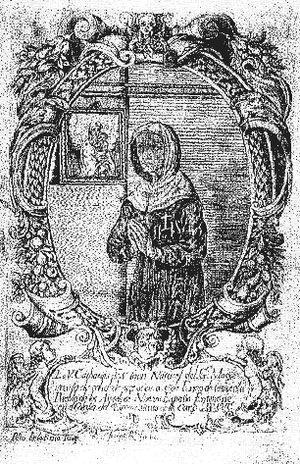
Le terme China poblana renvoie à deux éléments de la culture mexicaine.